Harold & Kumar

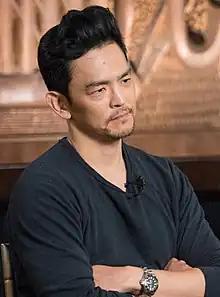
John Cho plays Harold Lee.

Harold is a Korean American investment banker who resides in New Jersey. The character was created by Jon Hurwitz and Hayden Schlossberg and is based upon their real-life friend, named Harold Lee. The character is portrayed by John Cho in all three films.